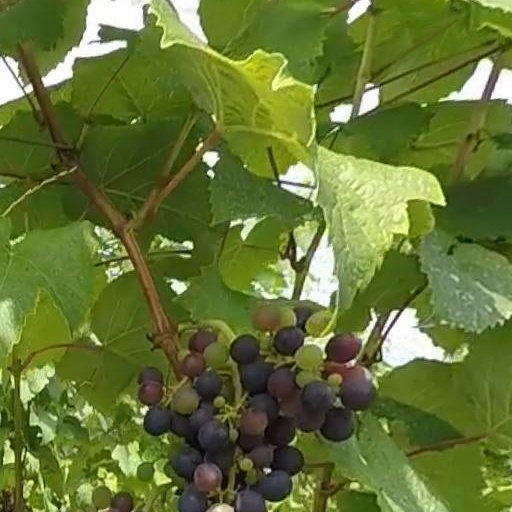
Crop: grape